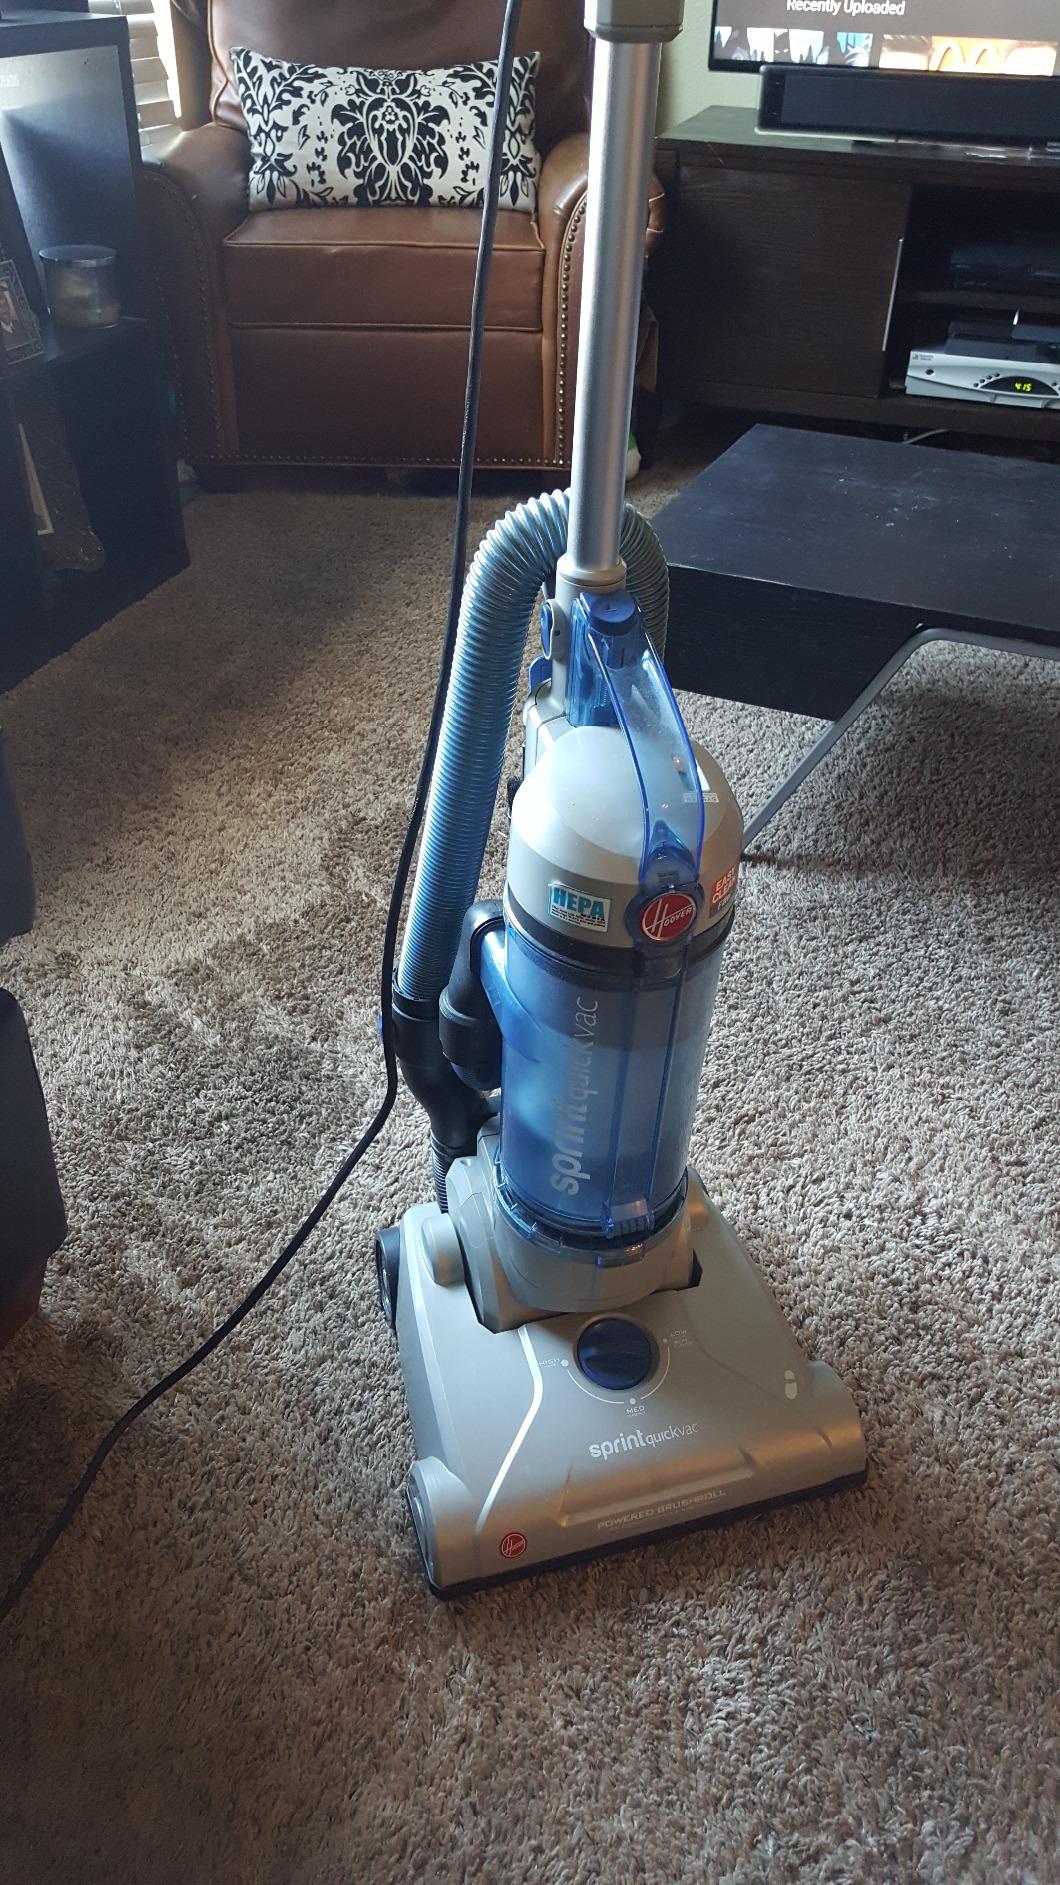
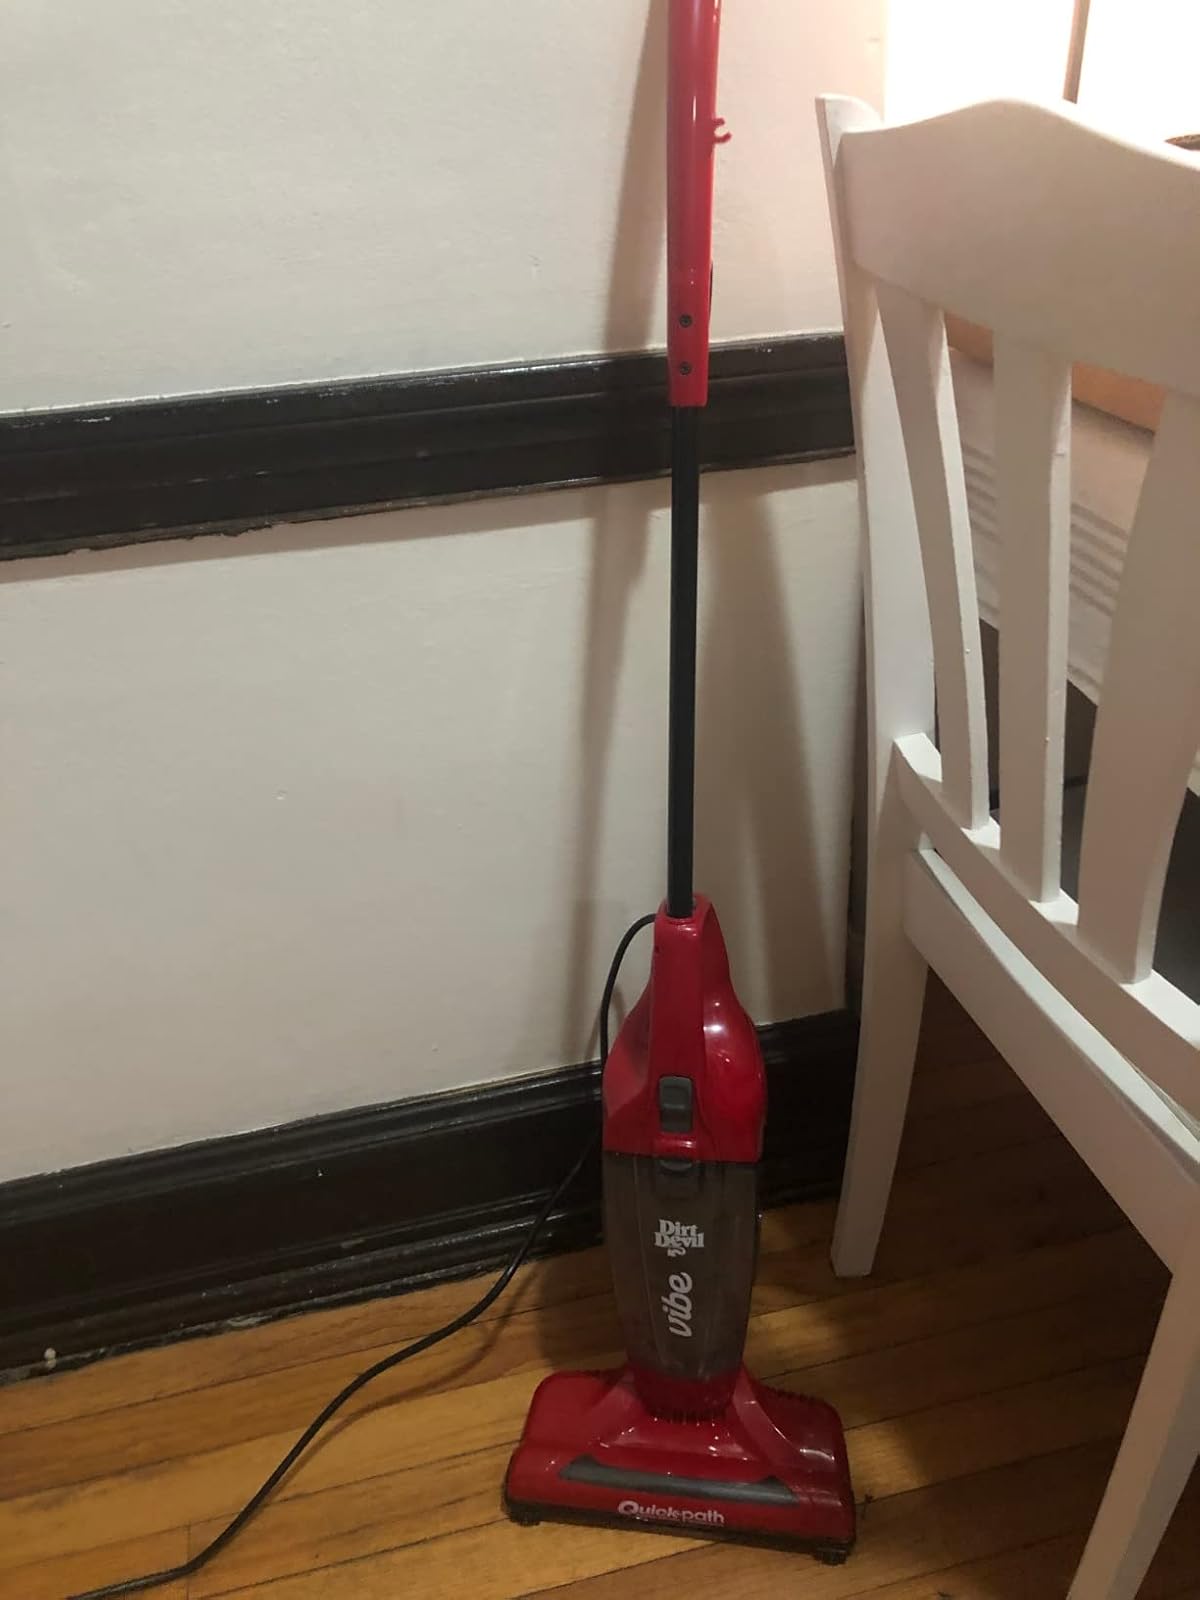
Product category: items_vacuum
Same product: no